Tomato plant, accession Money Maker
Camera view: bottom (45 deg); turntable rotation: 270 degrees
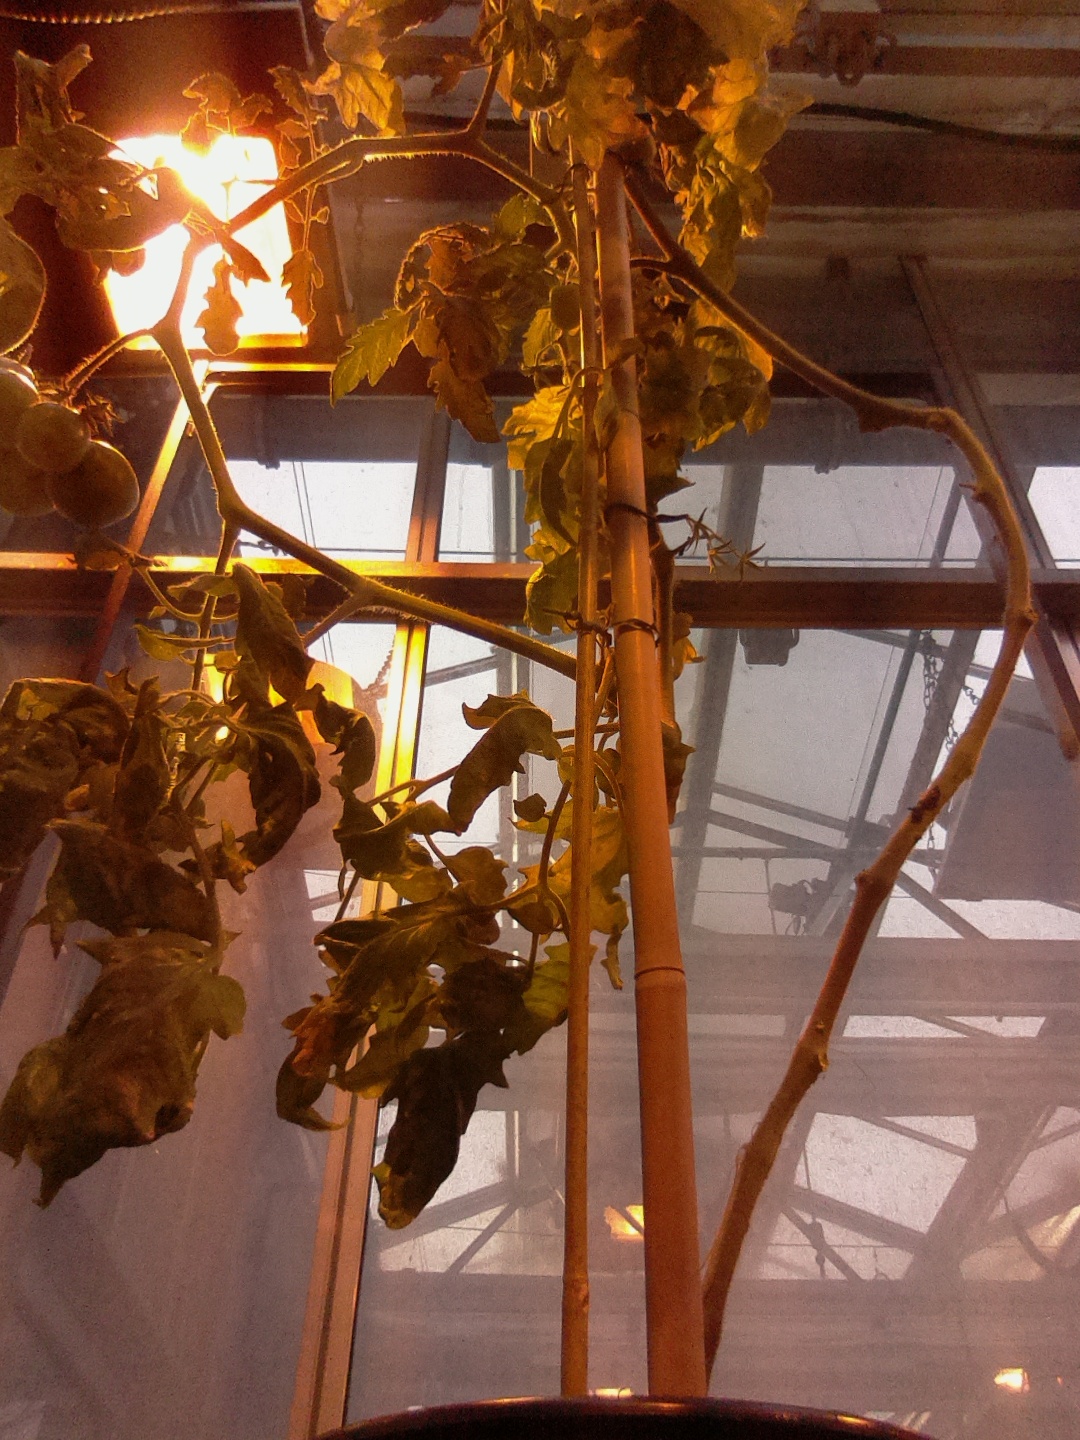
BBCH growth stage 79: 90% -100% of final fruit size